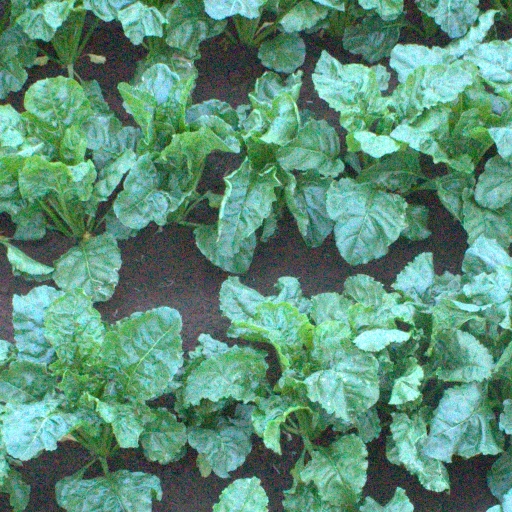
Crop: sugar beet